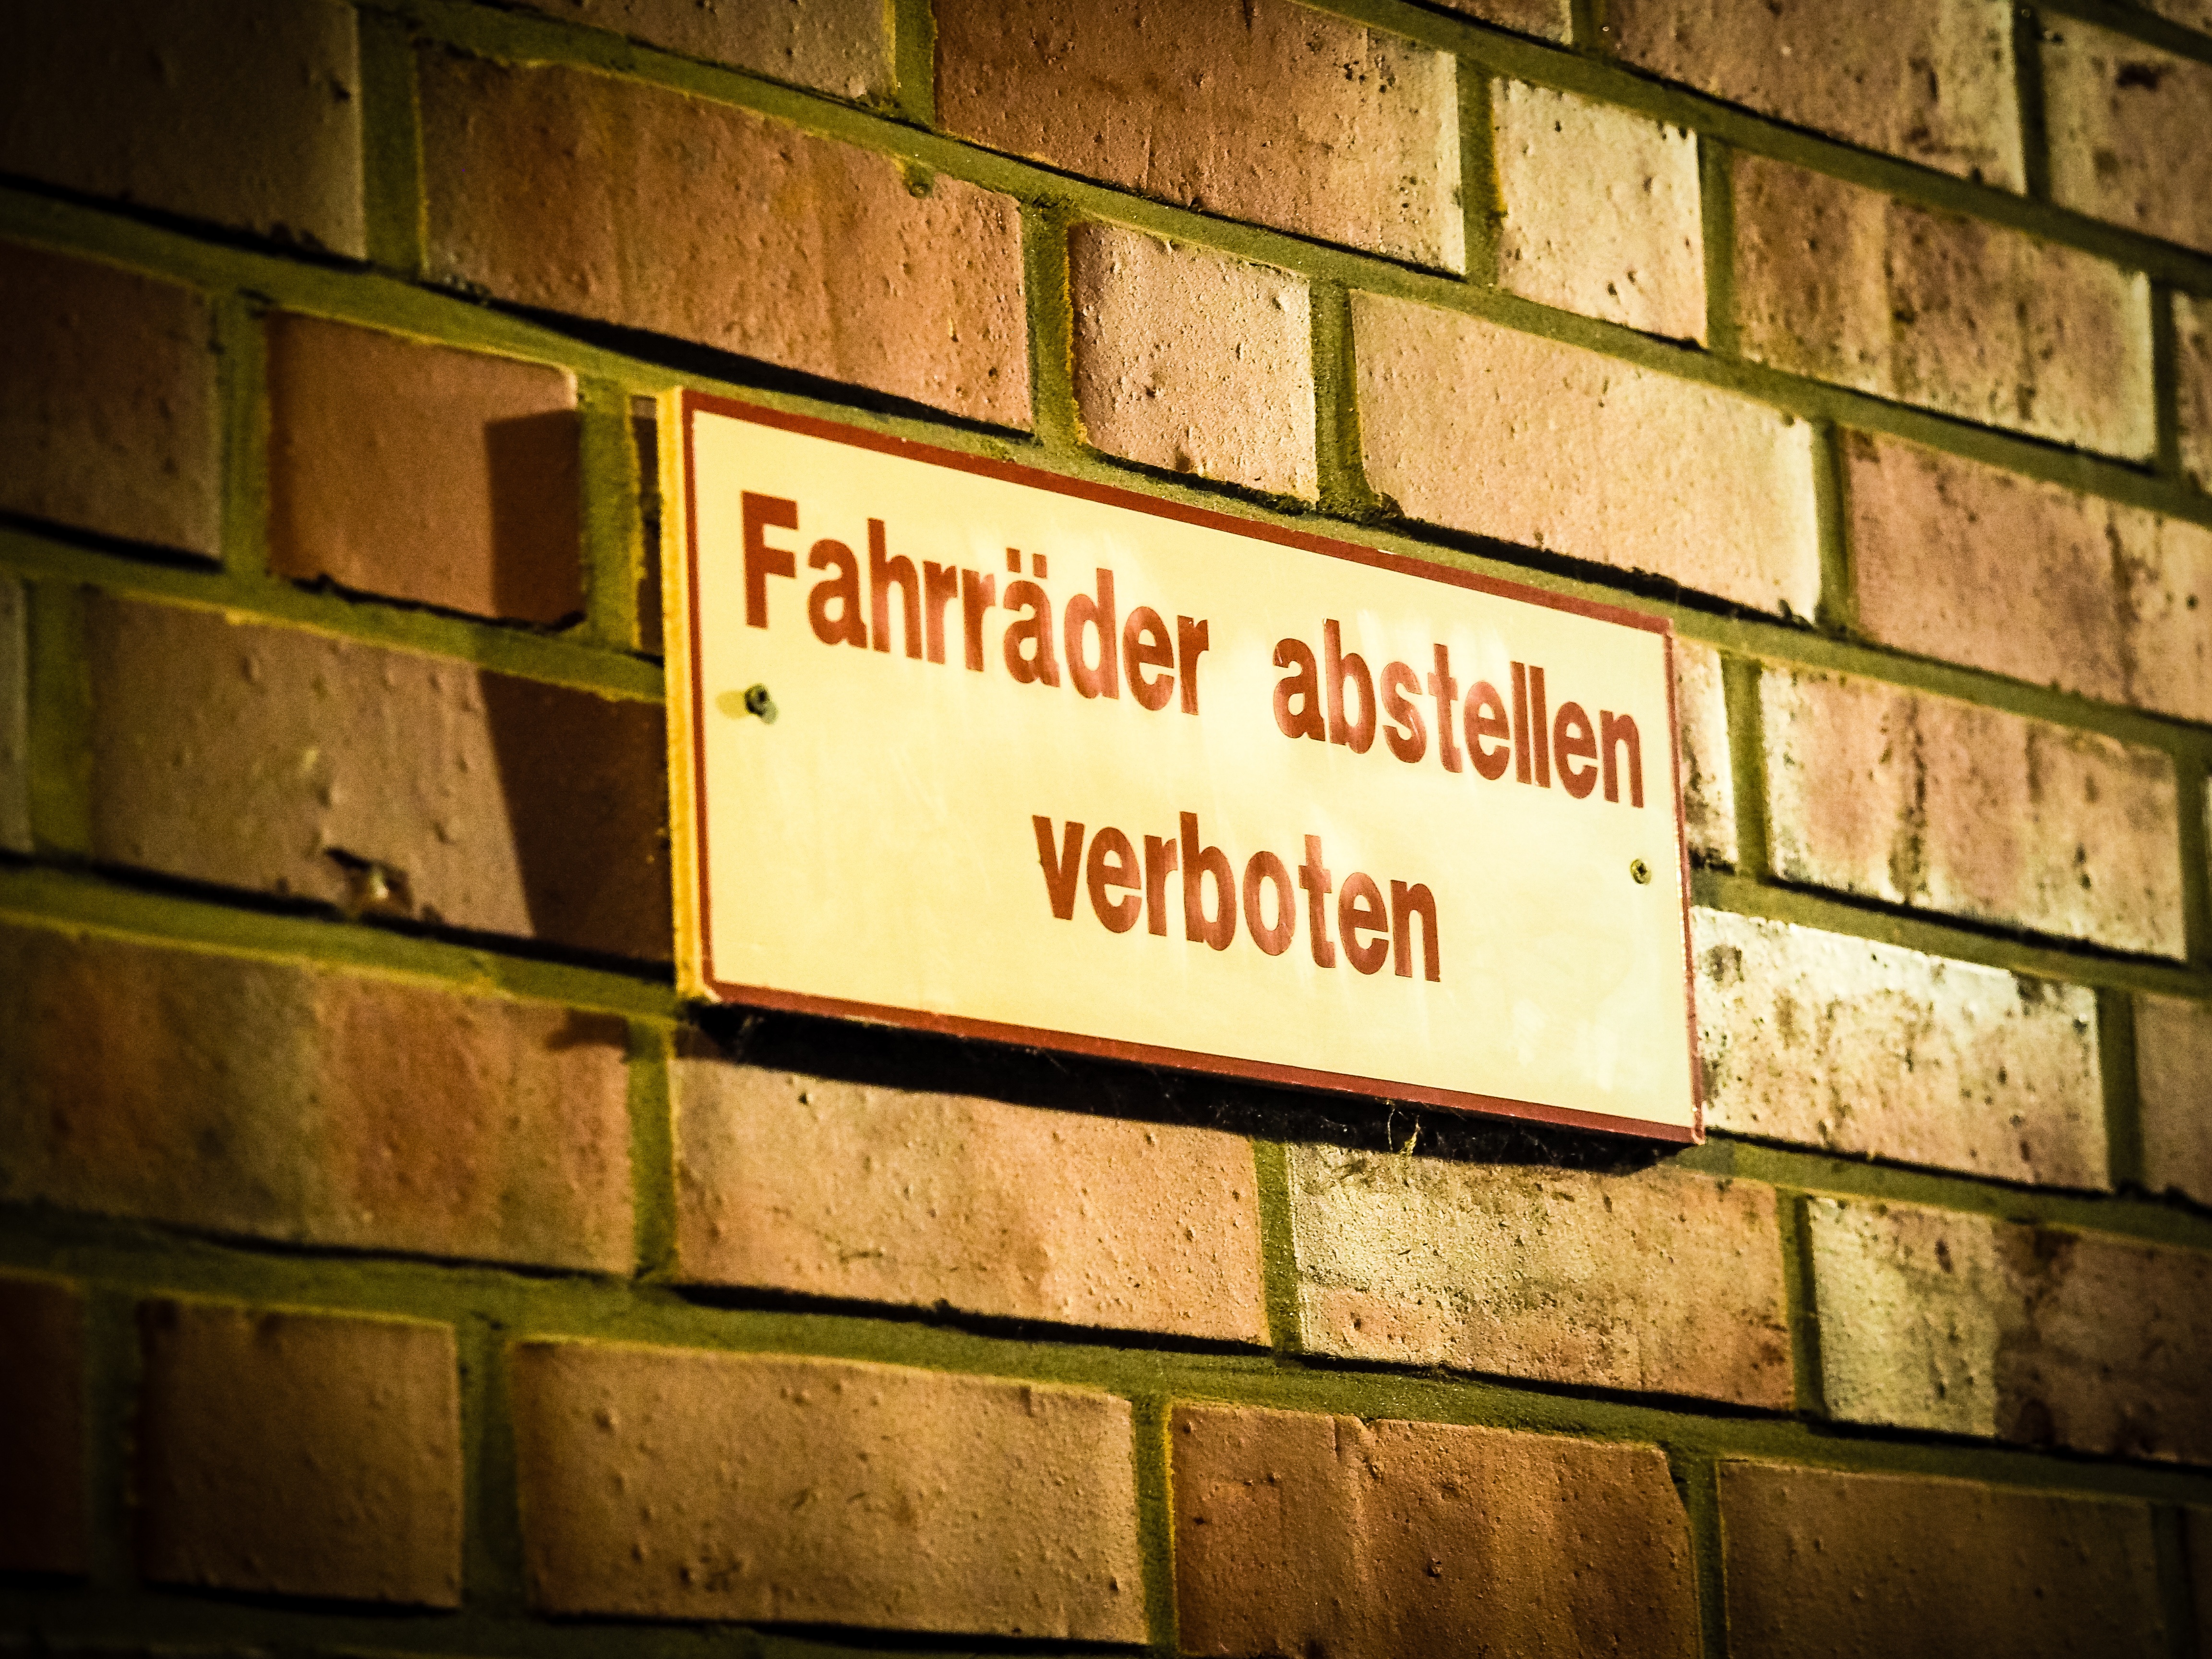
wood, number, wall, ad, sign, color, street sign, note, bicycles, shield, cyclists, caption, prohibitory, urban area, bikes prohibited park